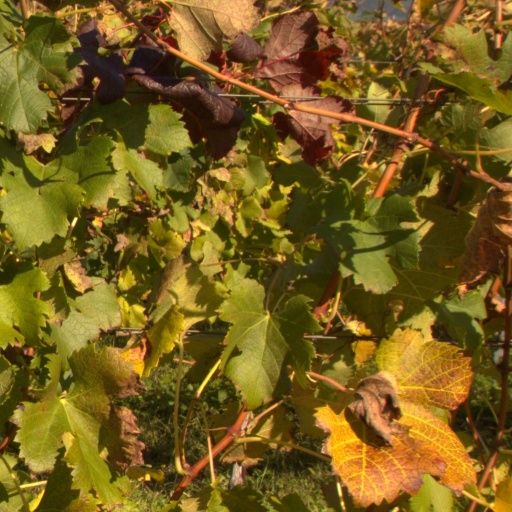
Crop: grape